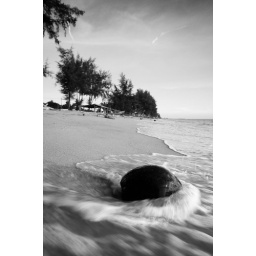
A coconut wash out by the wave at the beach in black and white.